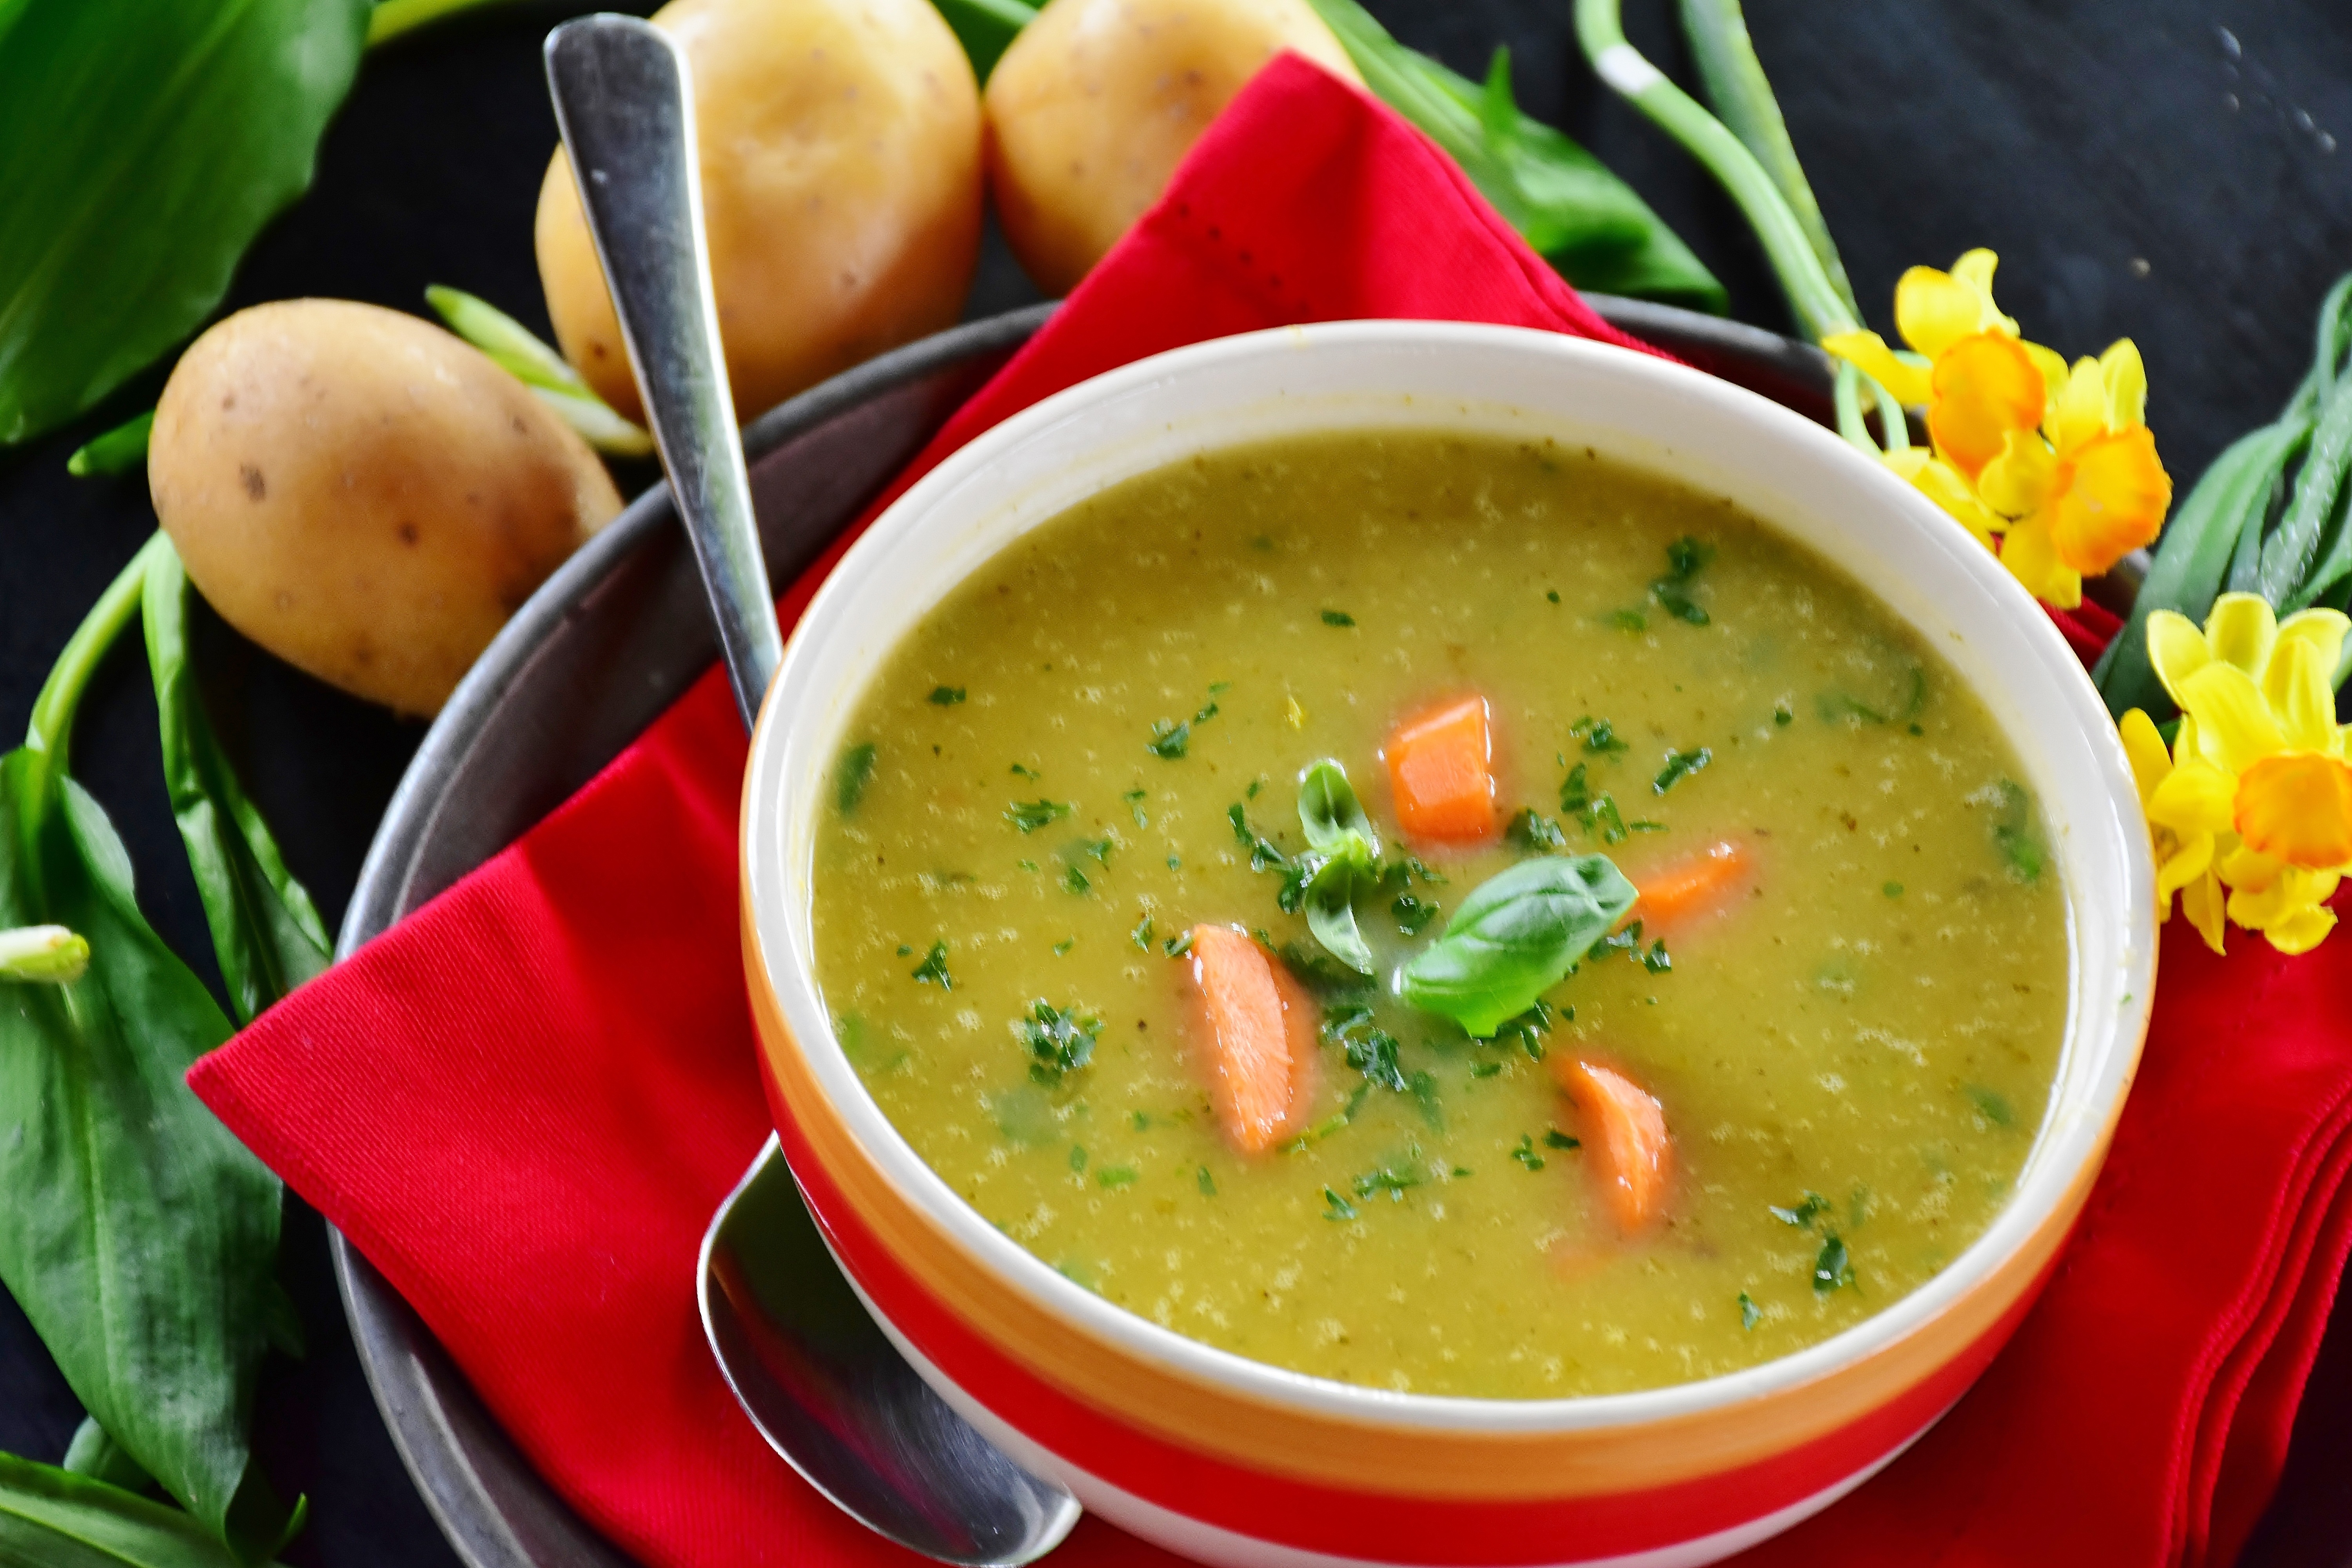
plant, fruit, dish, meal, food, produce, vegetable, plate, kitchen, healthy, eat, lunch, cuisine, soup, potato, cook, nutrition, tasty, vegan, vegetarian, frisch, edible, of course, carrots, flowering plant, bear's garlic, land plant, potato soup